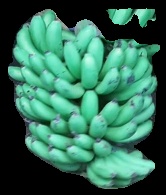
Variety: pachbale
Grade: grade1